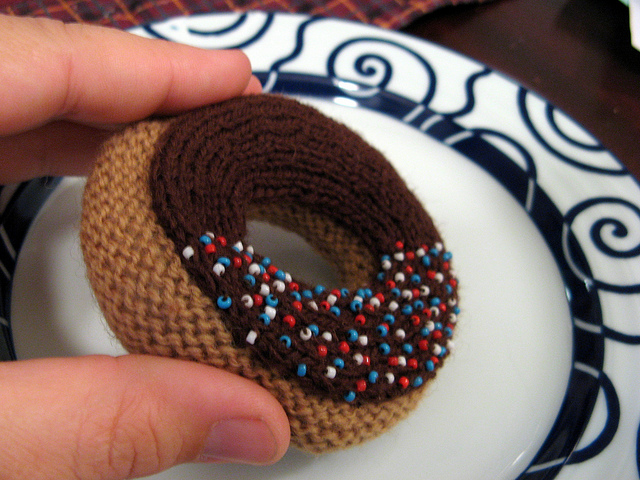
user: Given an image and a question. Answer the question in a short answer. Question: How was the black design applied to the white plate? Short Answer:
assistant: glaze